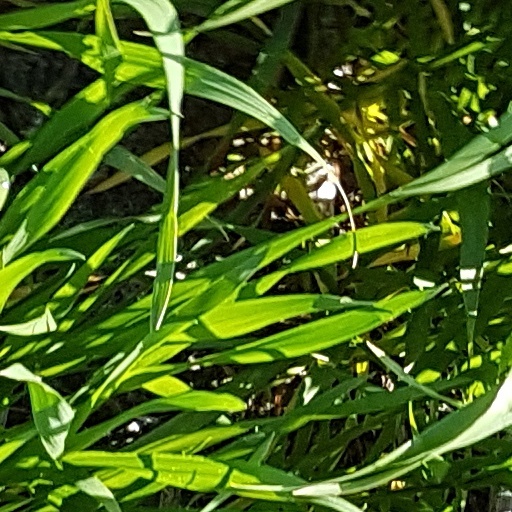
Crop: wheat